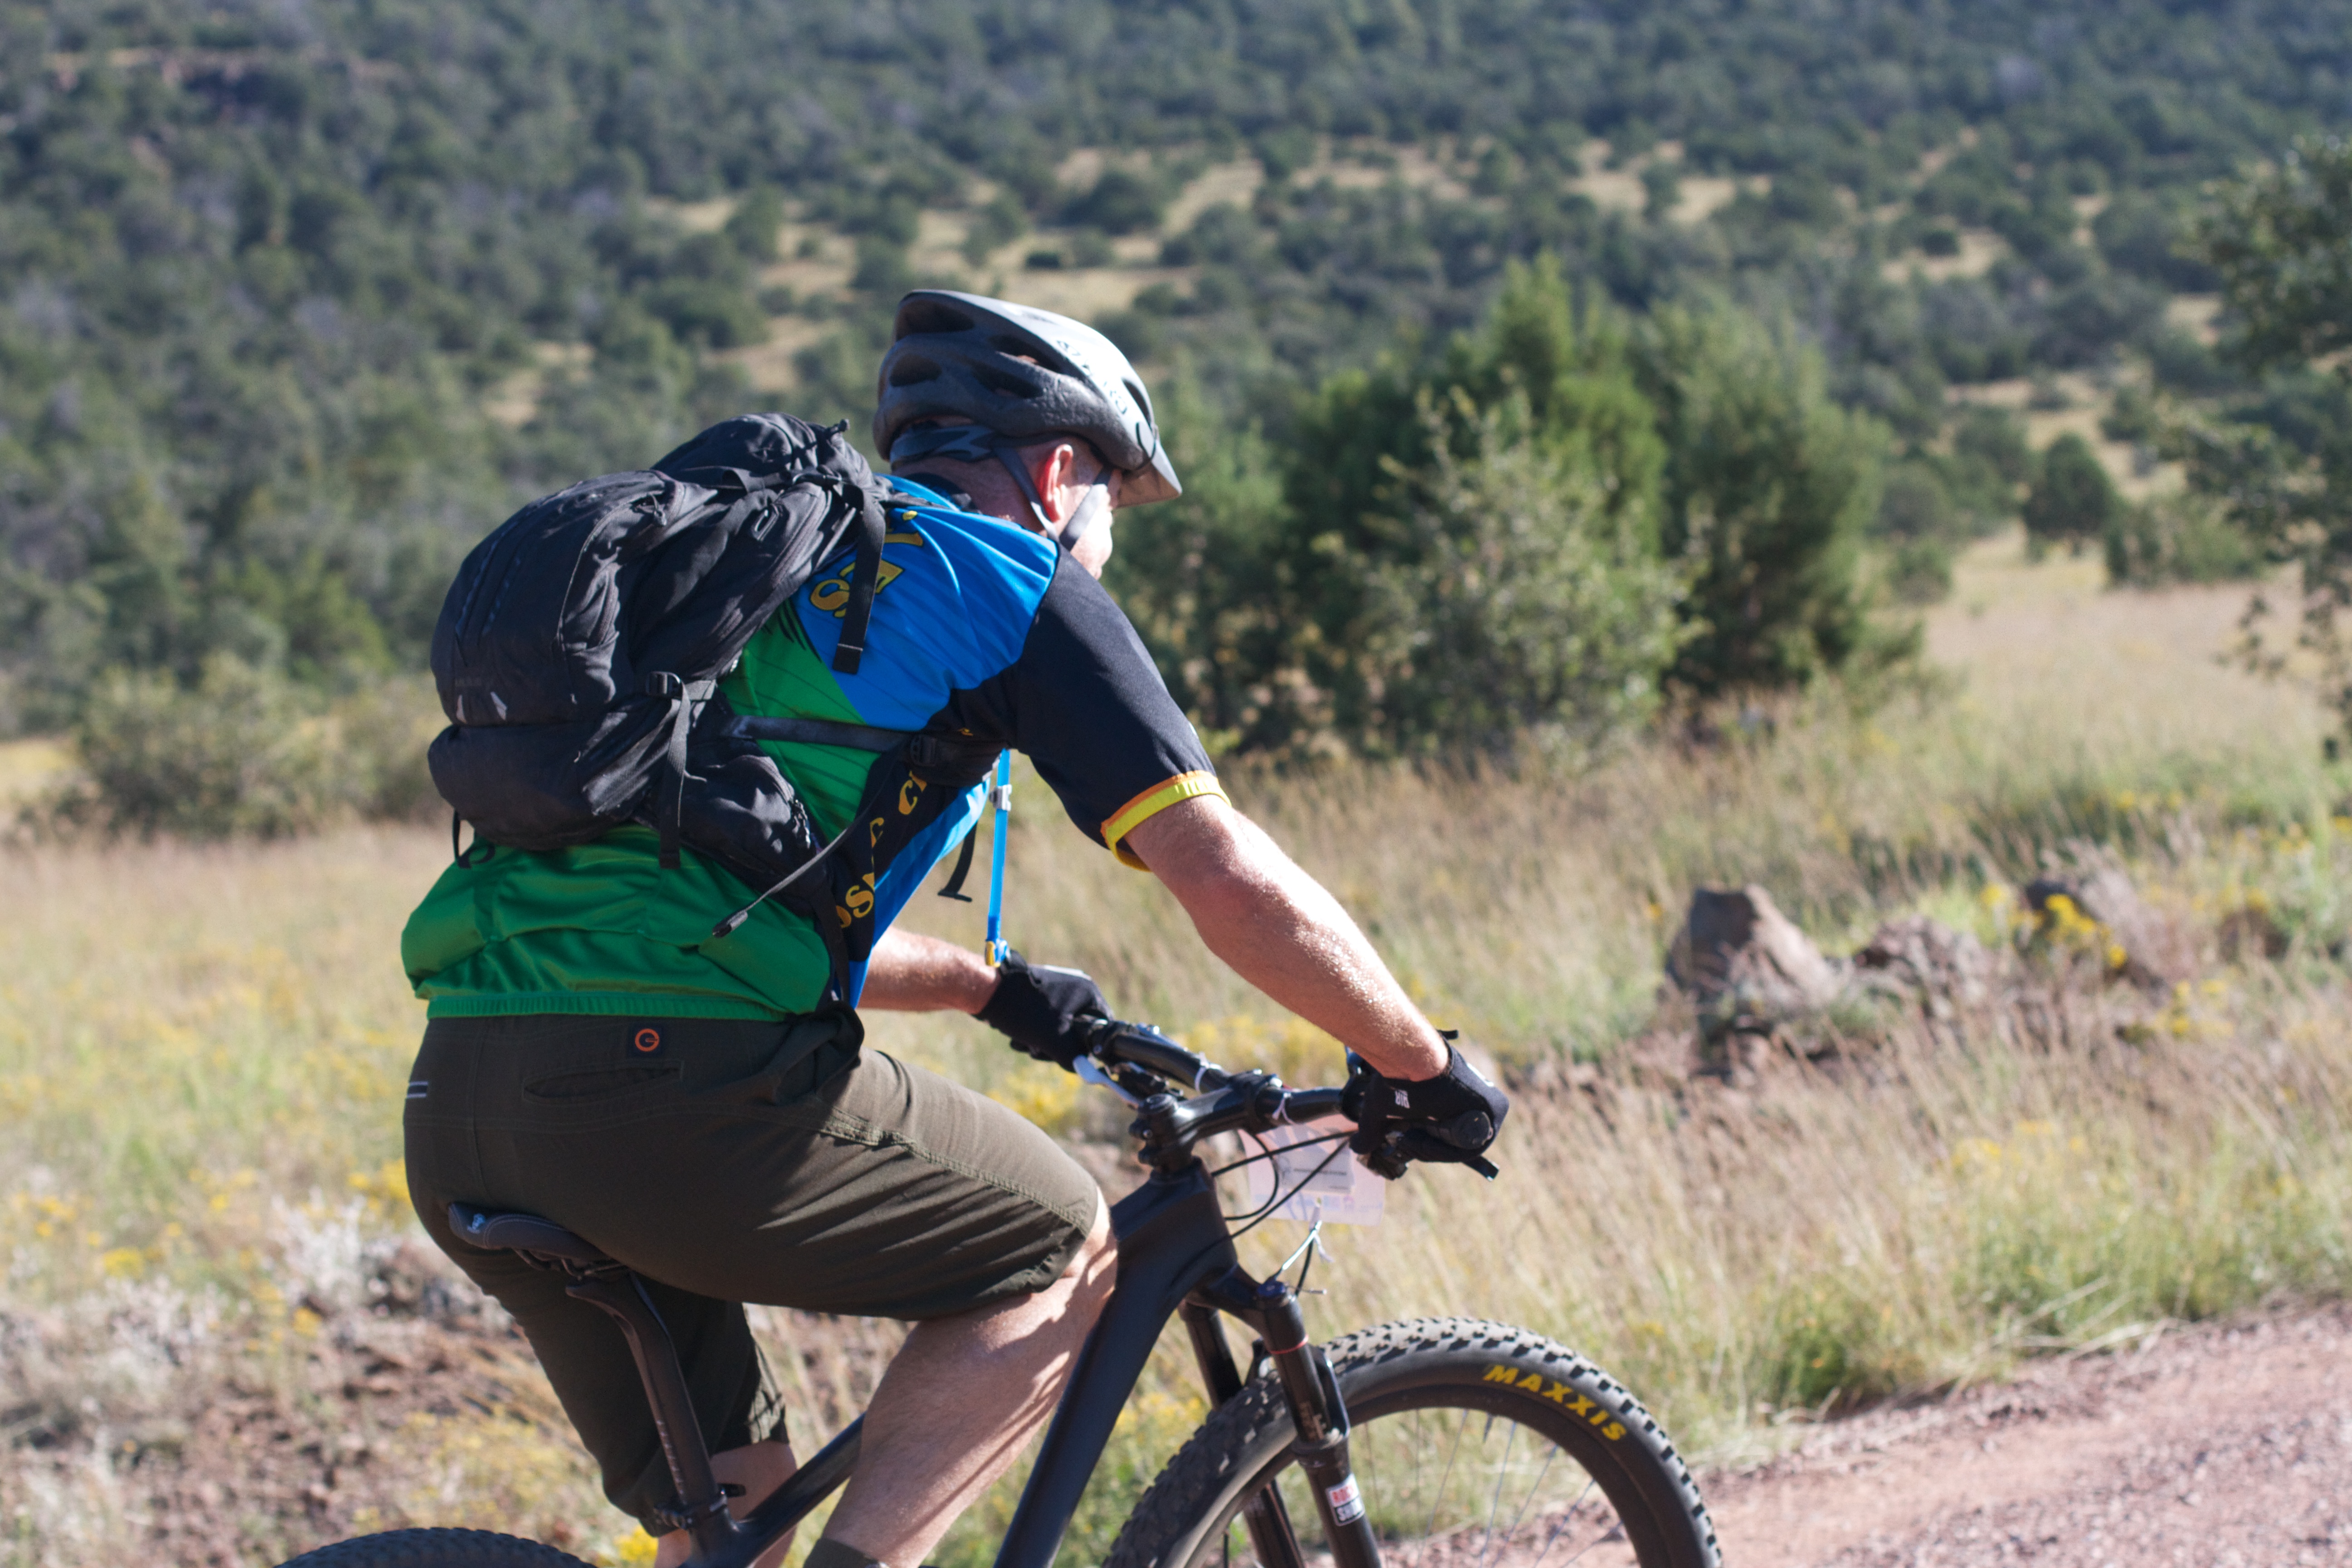
bicycle, vehicle, extreme sport, sports equipment, mountain bike, cycling, sports, fotr, freeride, mountain biking, road cycling, cycle sport, downhill mountain biking, mountain bike racing